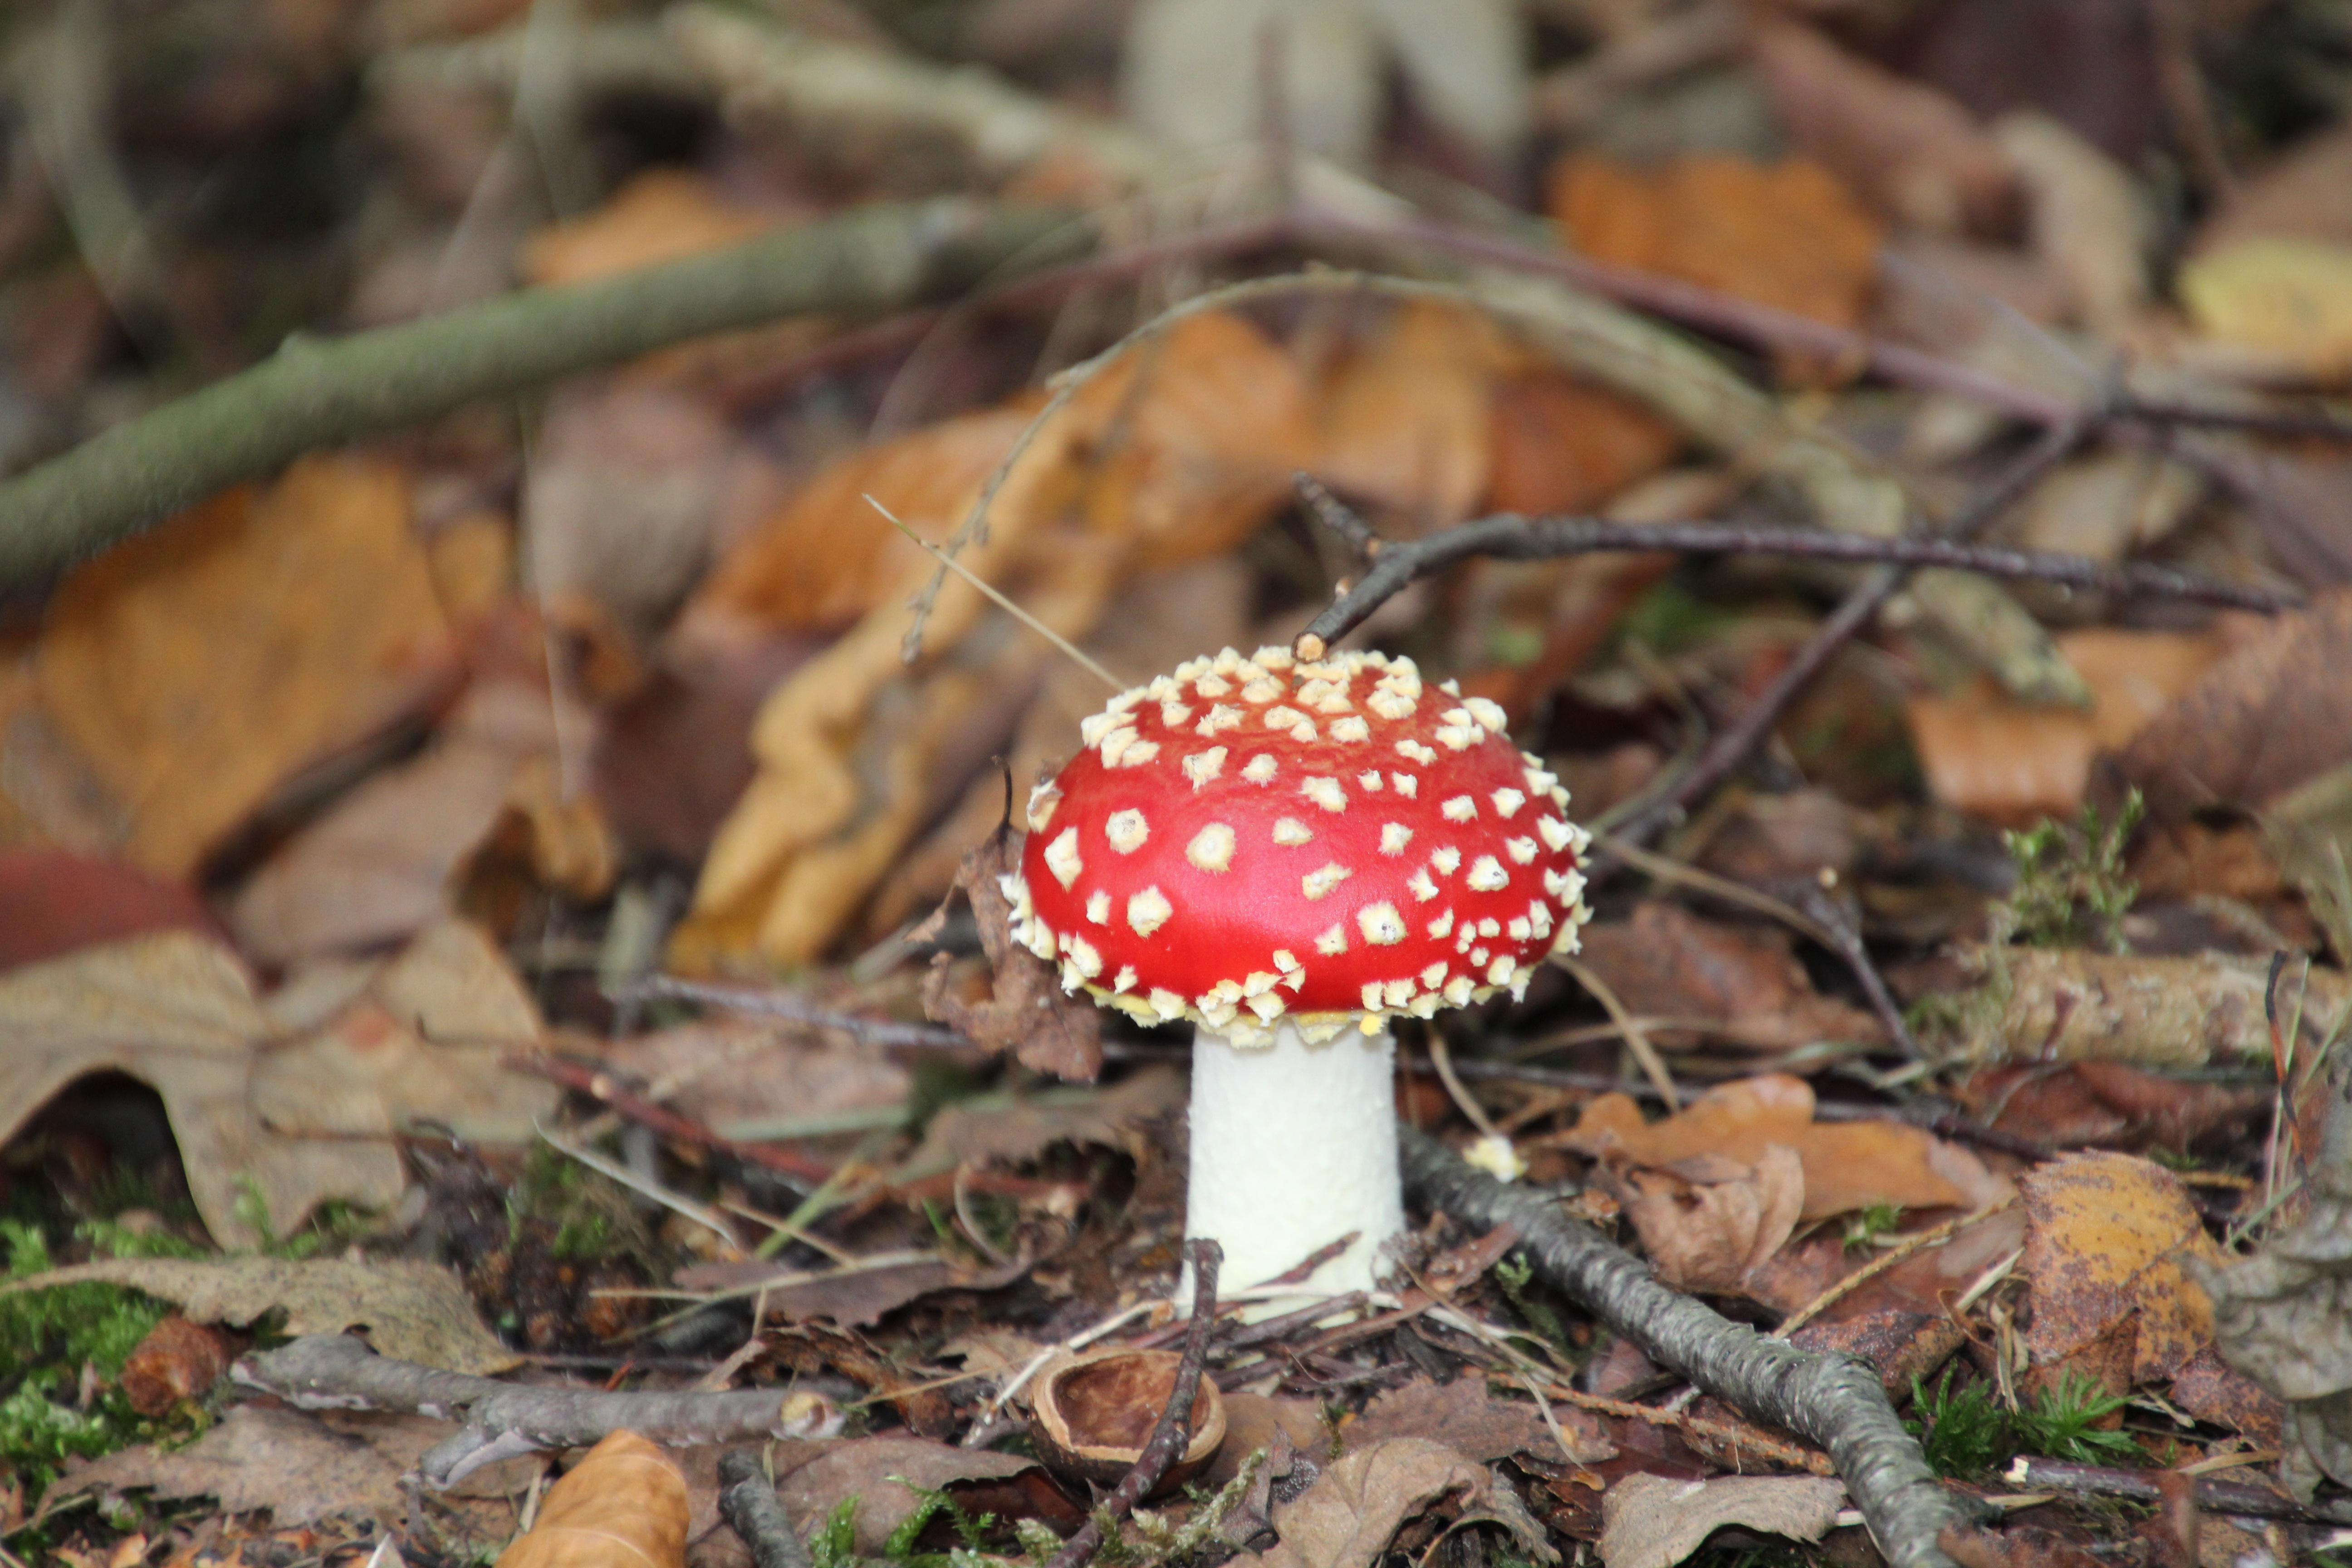
forest, leaf, flower, autumn, mushroom, flora, season, fauna, fungus, fly agaric, woodland, agaric, bolete, edible mushroom, penny bun, autumn red